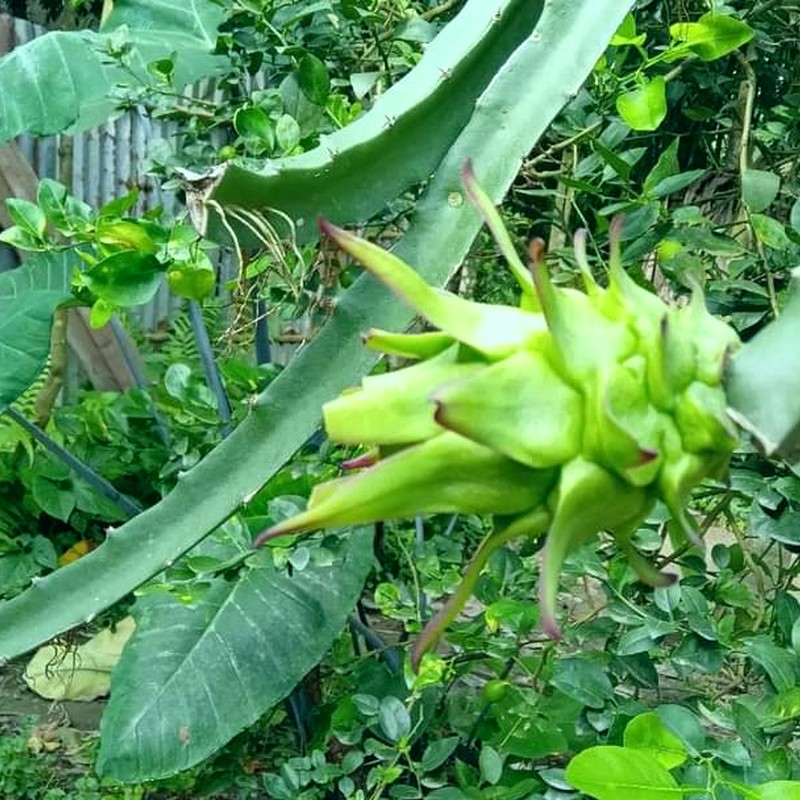
Label: Immature Dragon Fruit